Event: Typhoon Ruby
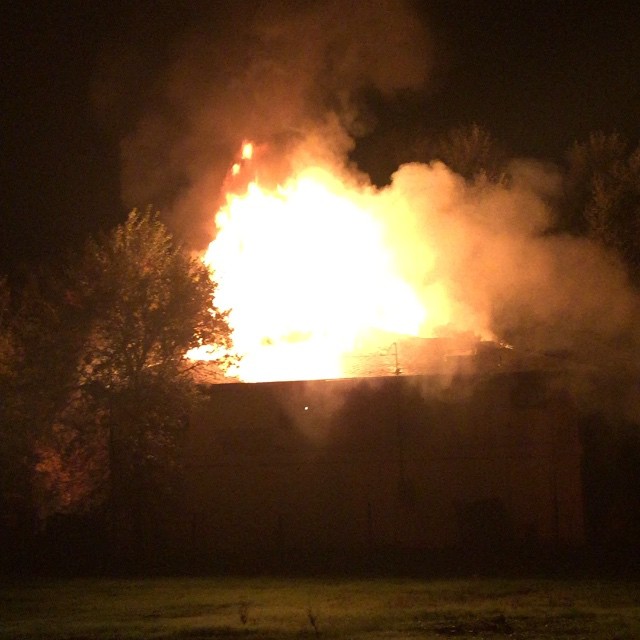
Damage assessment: damage